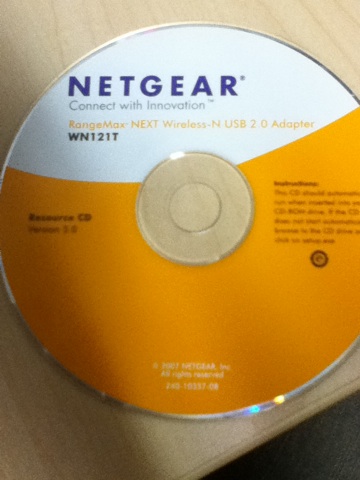Question: What CD is this?
Answer: netgear